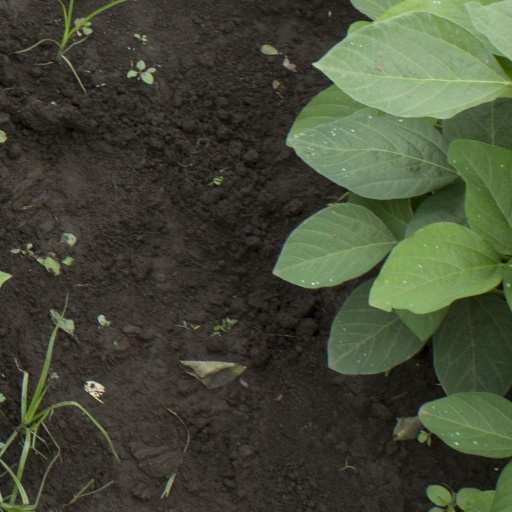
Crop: soybean